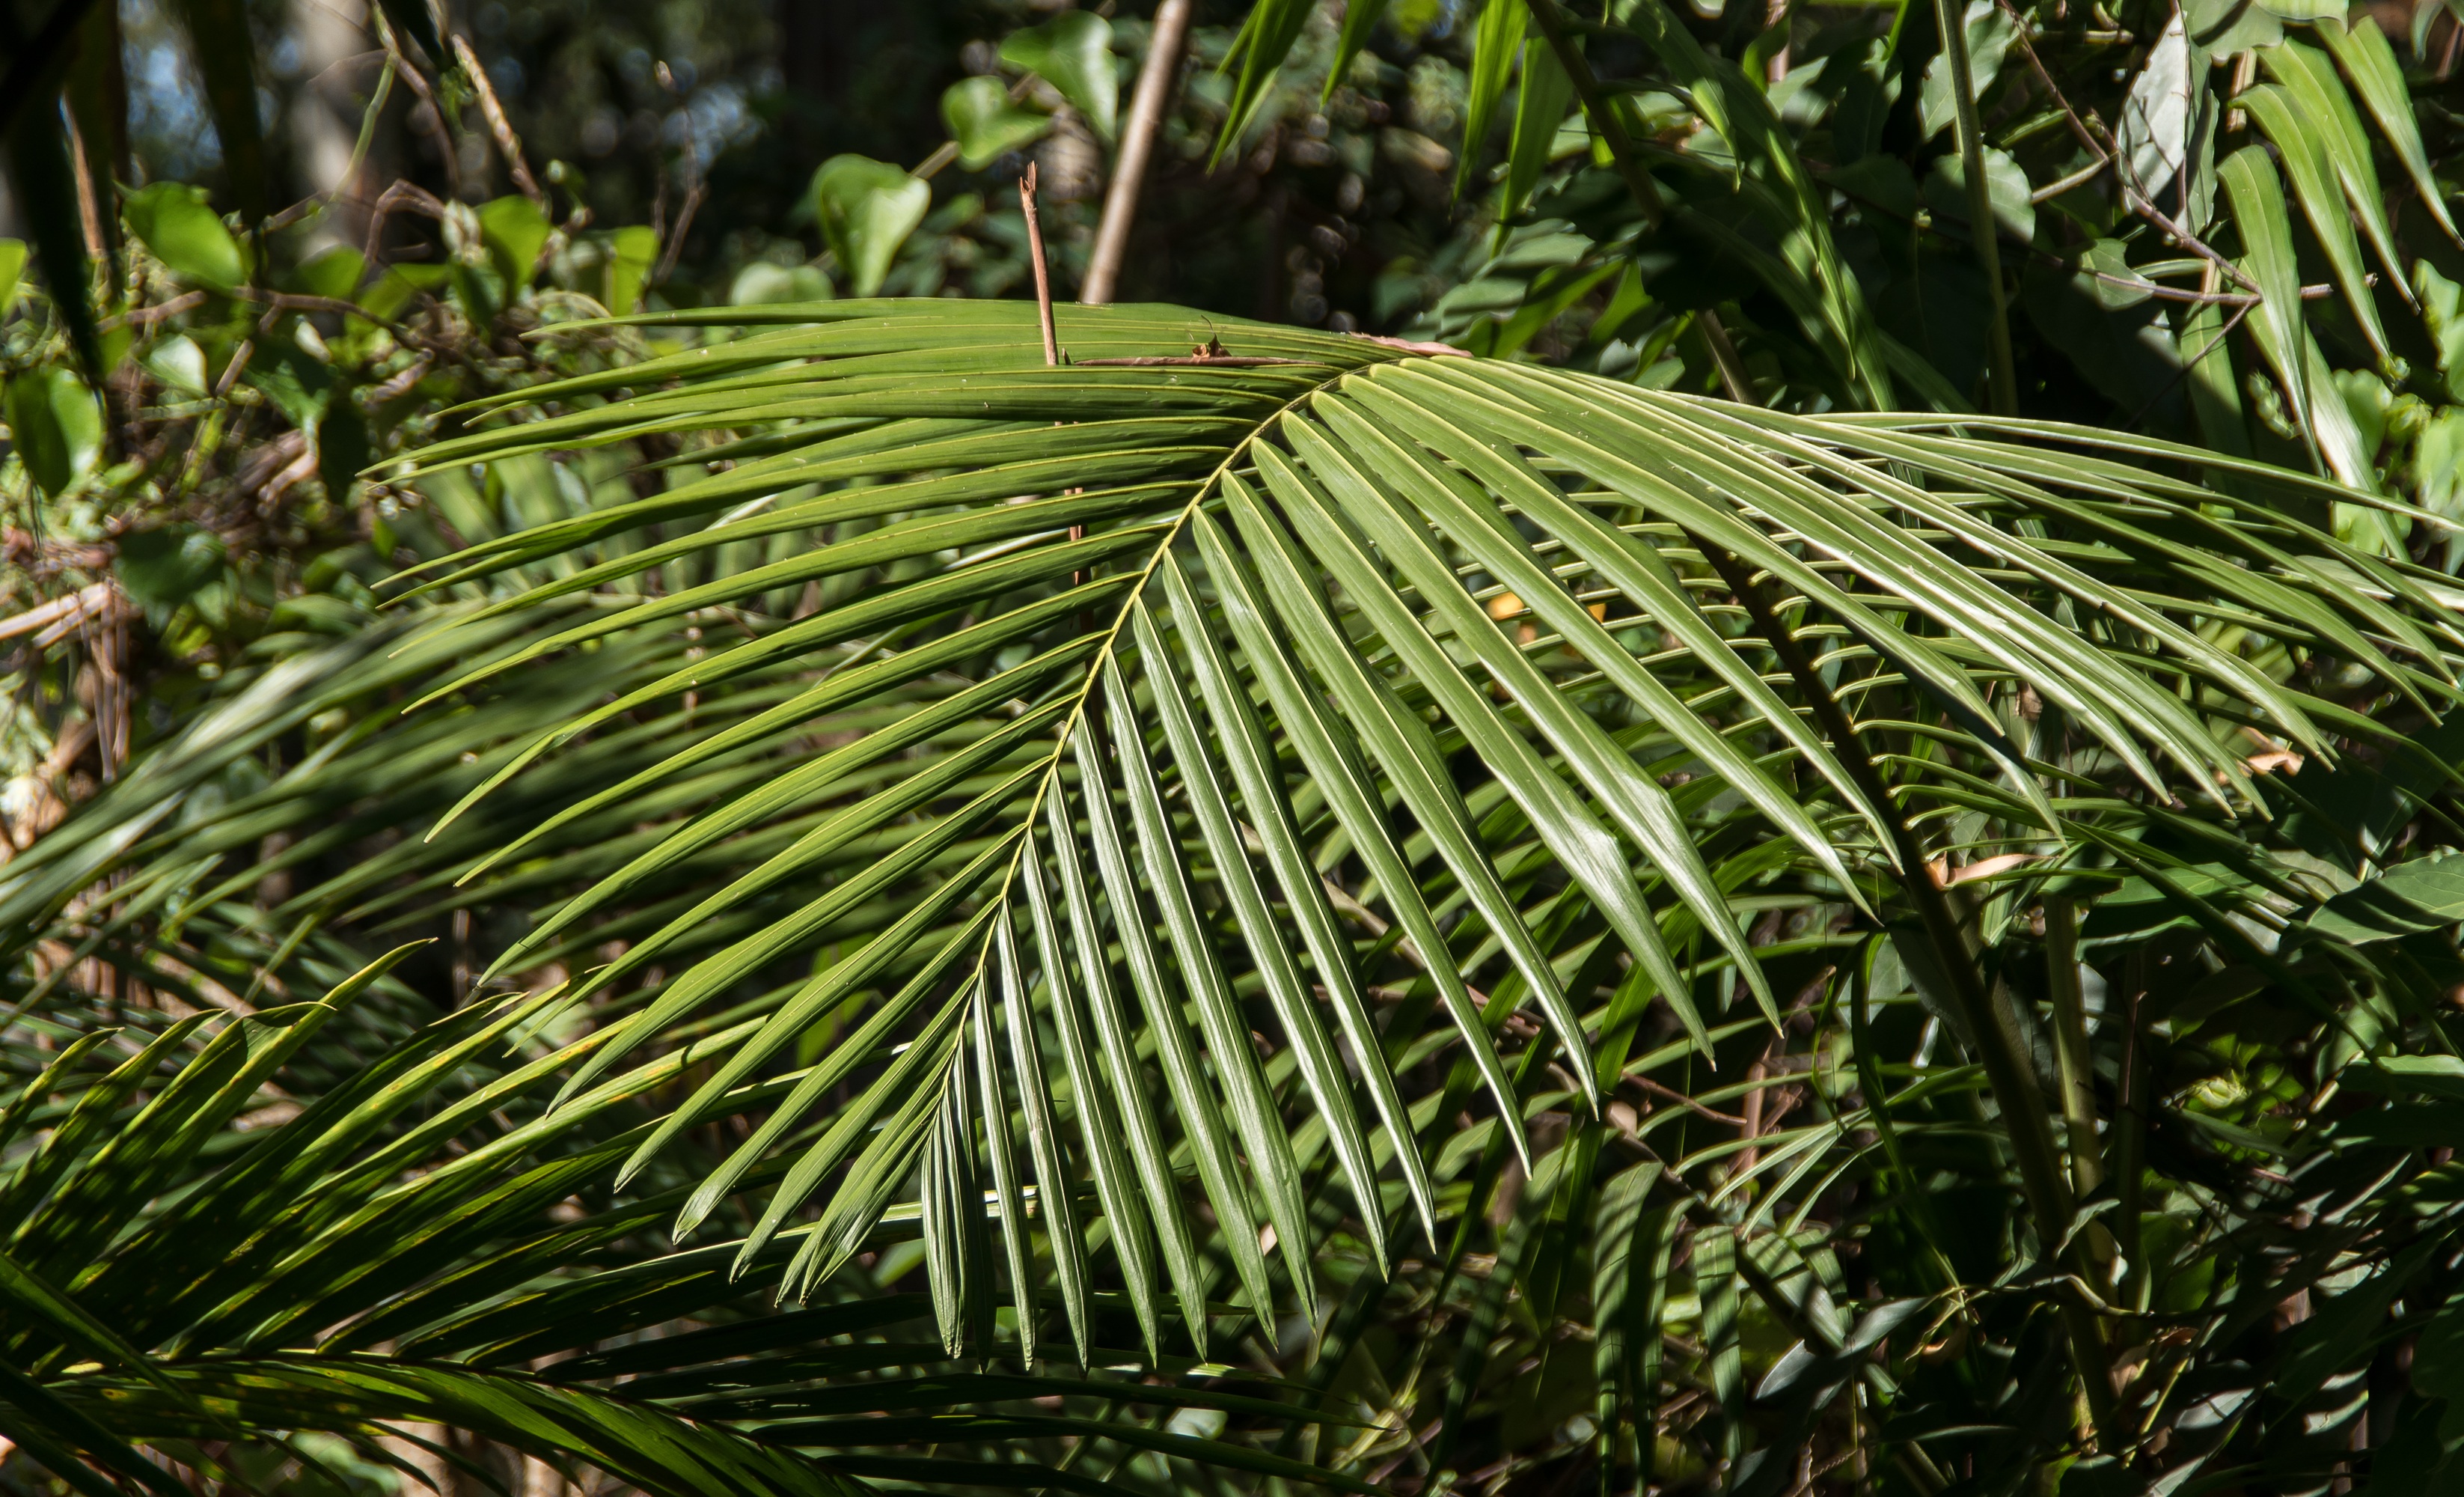
tree, forest, grass, branch, plant, leaf, flower, green, jungle, palm, botany, fir, flora, frond, australia, native, spruce, vegetation, rainforest, queensland, ecosystem, flowering plant, rain forest, sub tropical, bangalow palm, grass family, woody plant, land plant, arecales, palm family, saw palmetto